HNTB

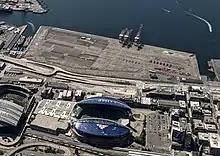

HNTB was lead designer for the SR99 Tunnel Project in Seattle. The tunnel was completed in 2017 and opened in 2019.